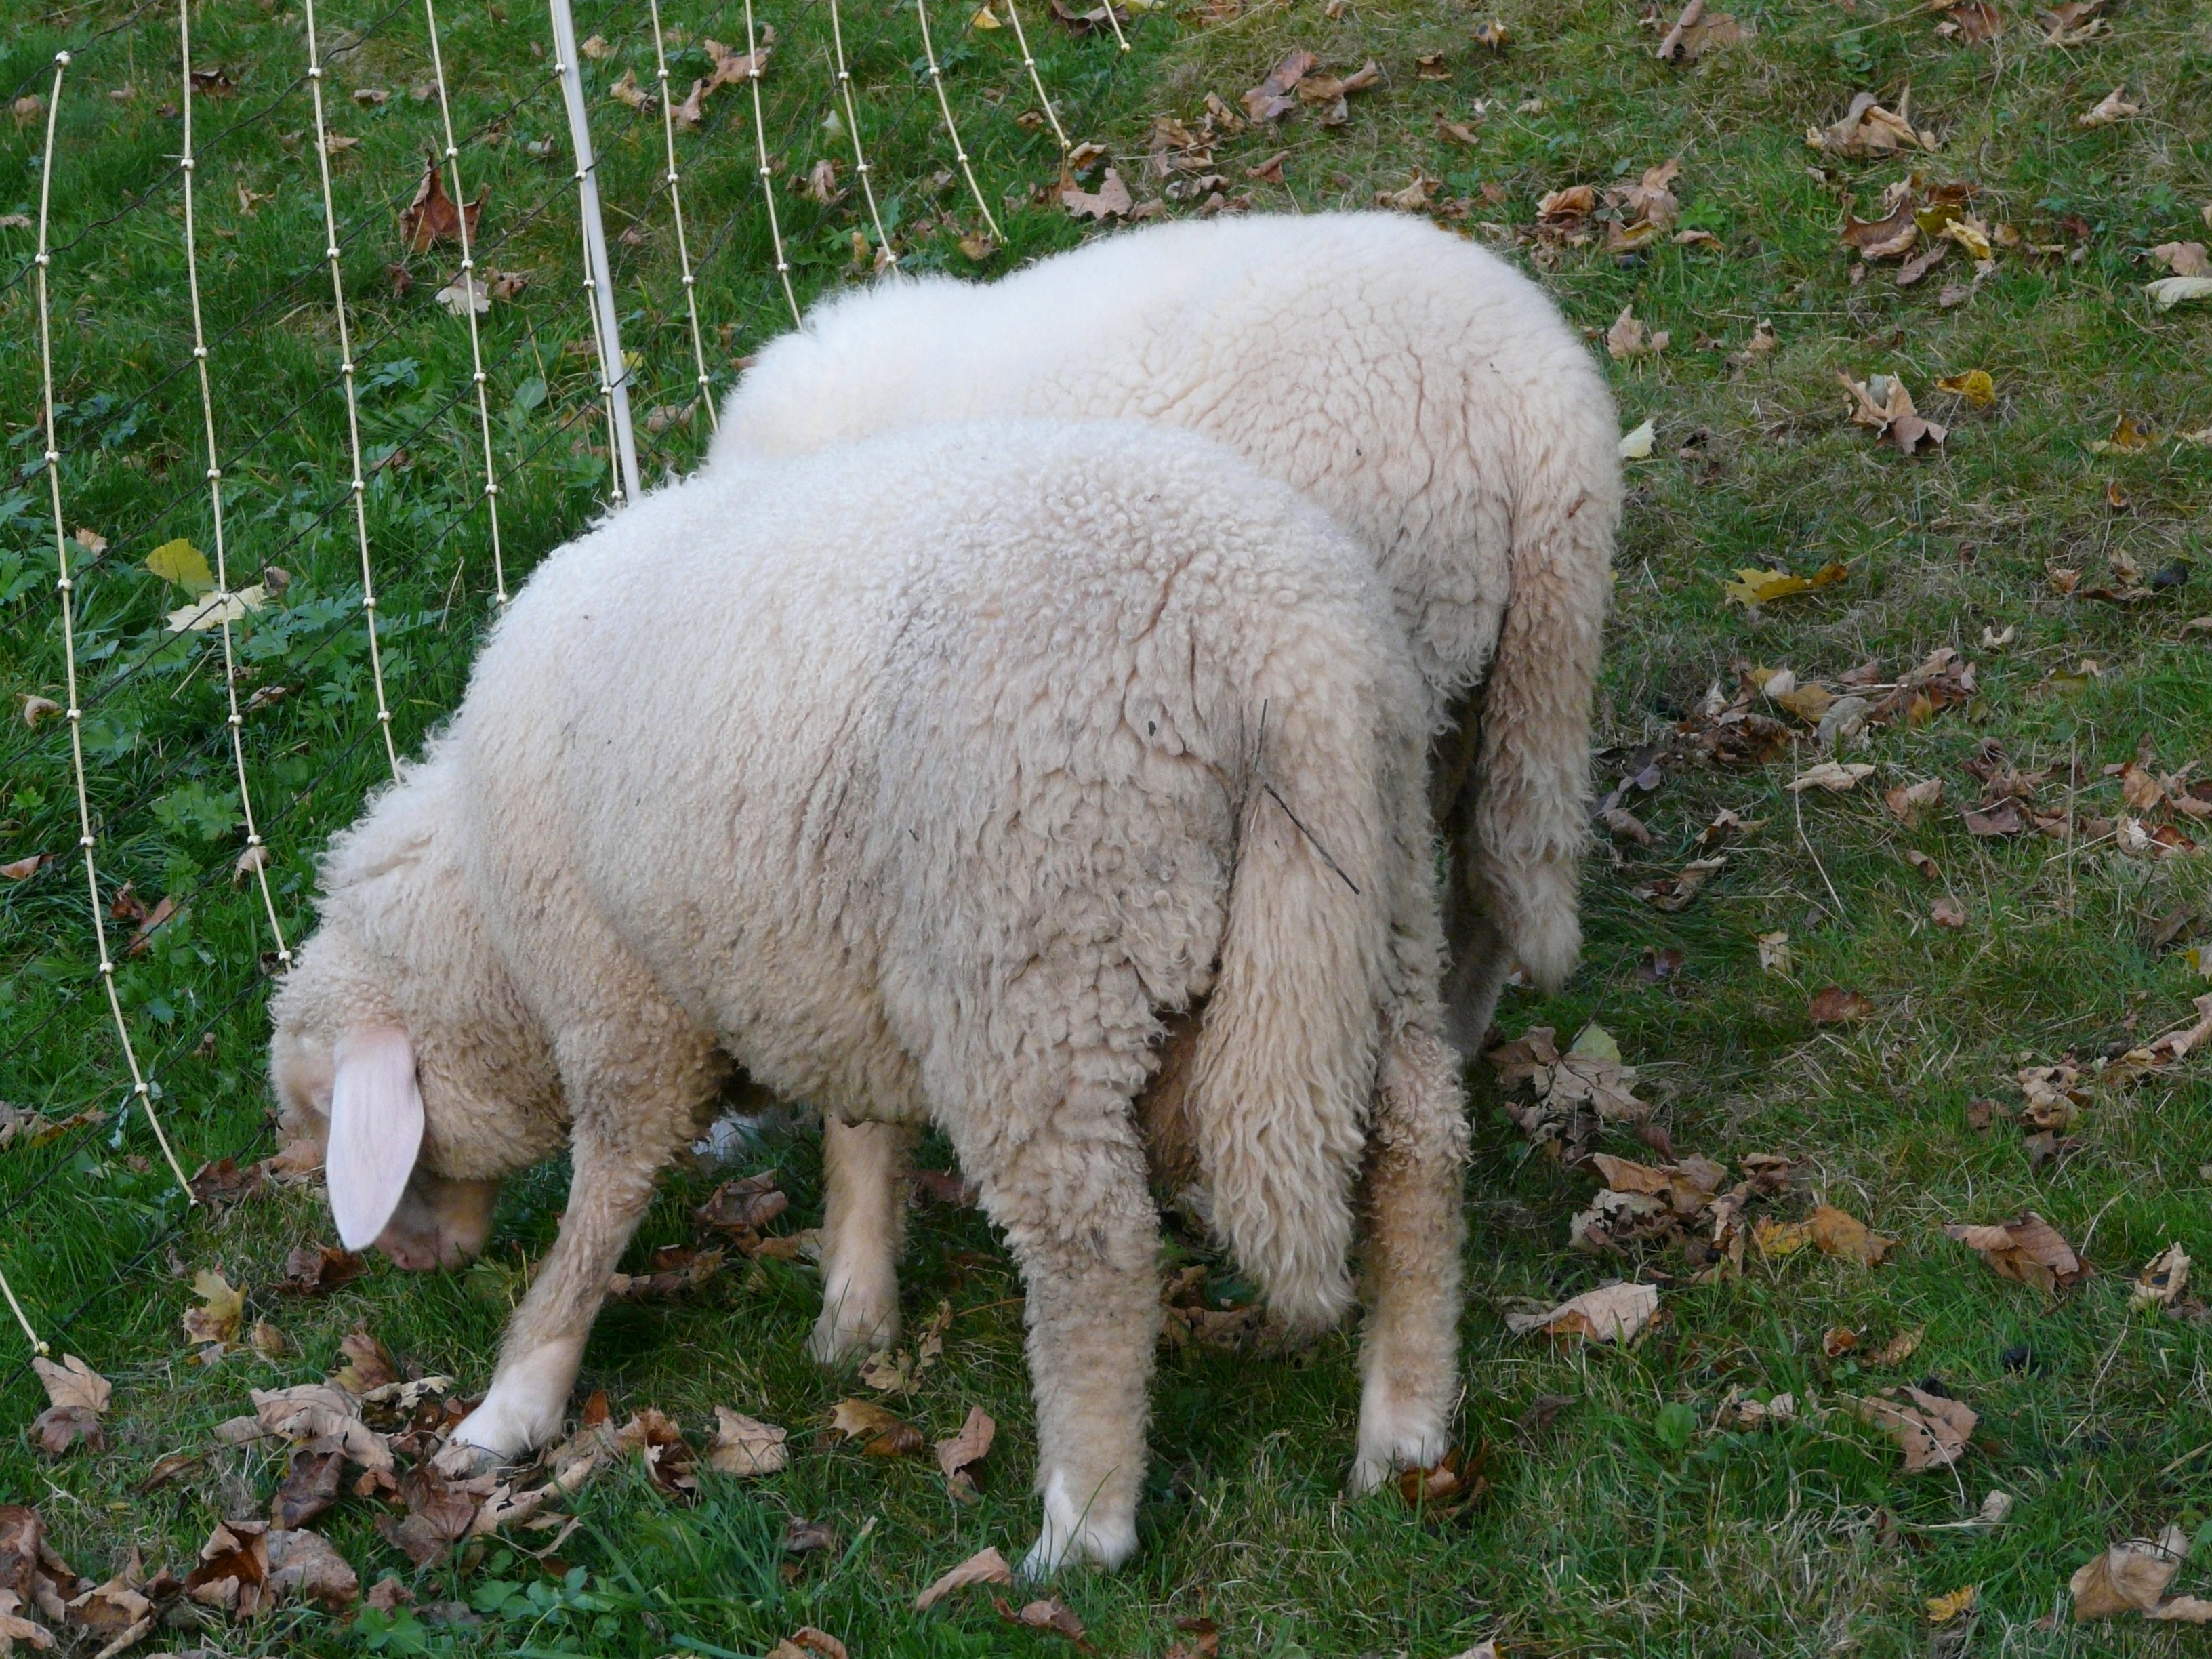
animal, flock, pasture, grazing, sheep, mammal, wool, fauna, mountain goat, tail, vertebrate, sheeps, cow goat family, truly